Mina Cunard

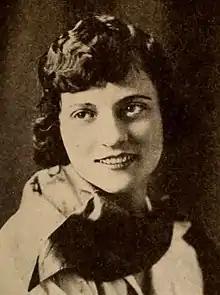
"Exhibitors Herald", 1919

Mina Cunard (born Armina Jeffries; sometimes credited Margaret Mayburn; December 16, 1894—August 9, 1978) was an American actress who performed in small roles in American films between the 1910s and the 1950s. She was the younger sister of popular actress Grace Cunard.